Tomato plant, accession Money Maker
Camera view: bottom (45 deg); turntable rotation: 60 degrees
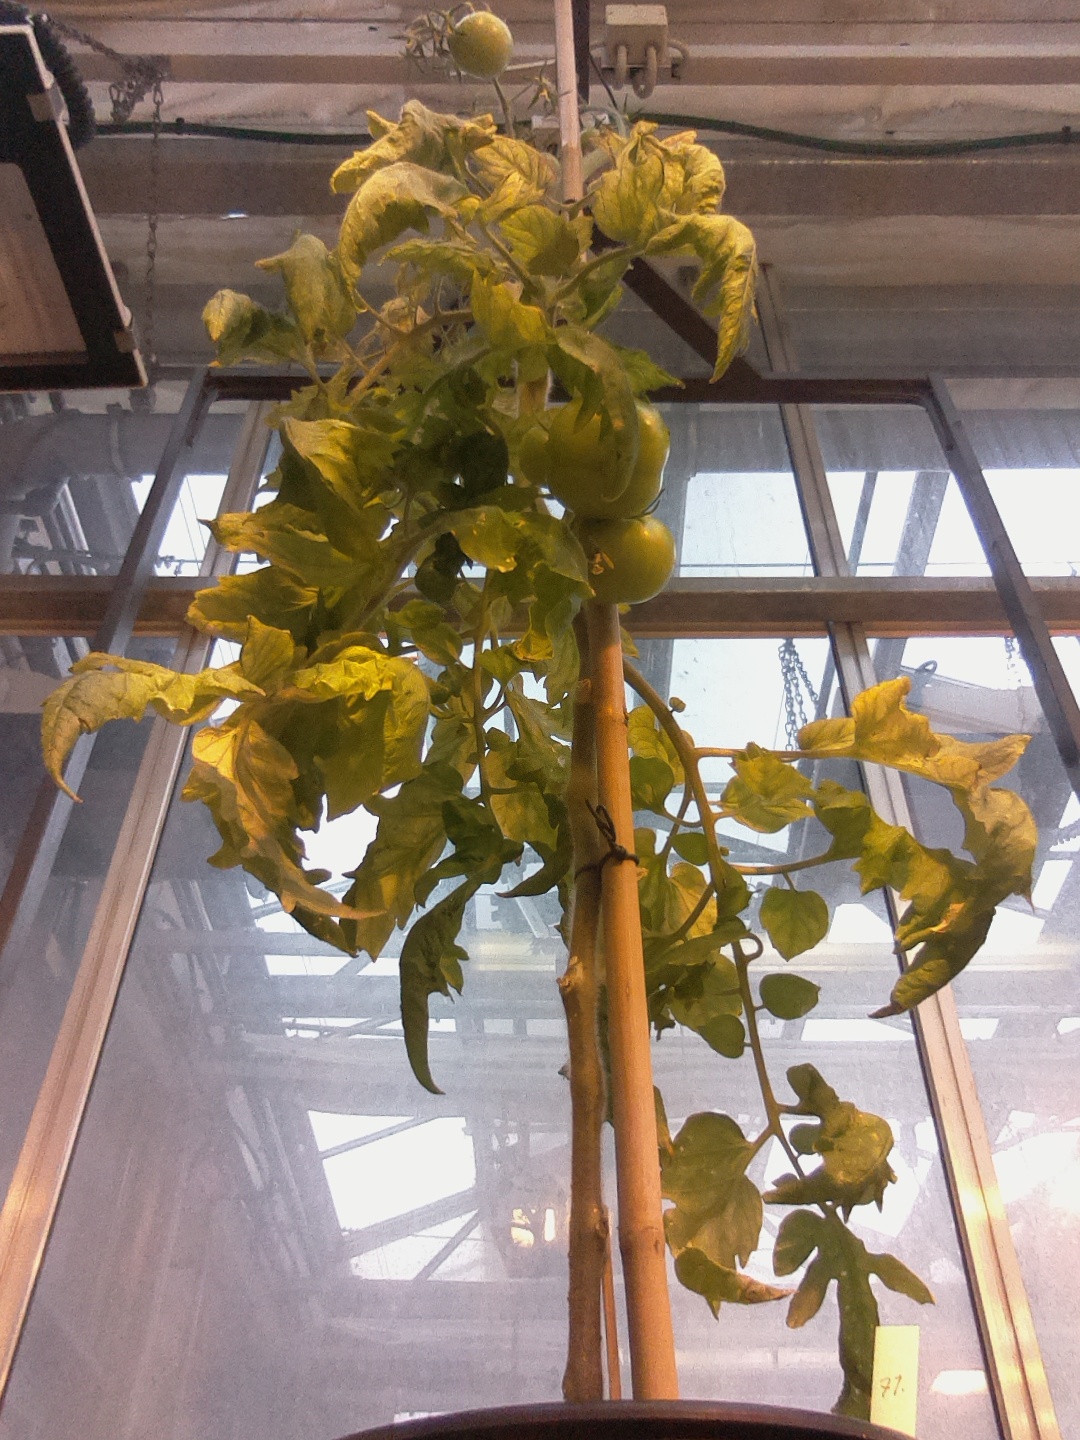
BBCH growth stage 78: 80% -90% of final fruit size